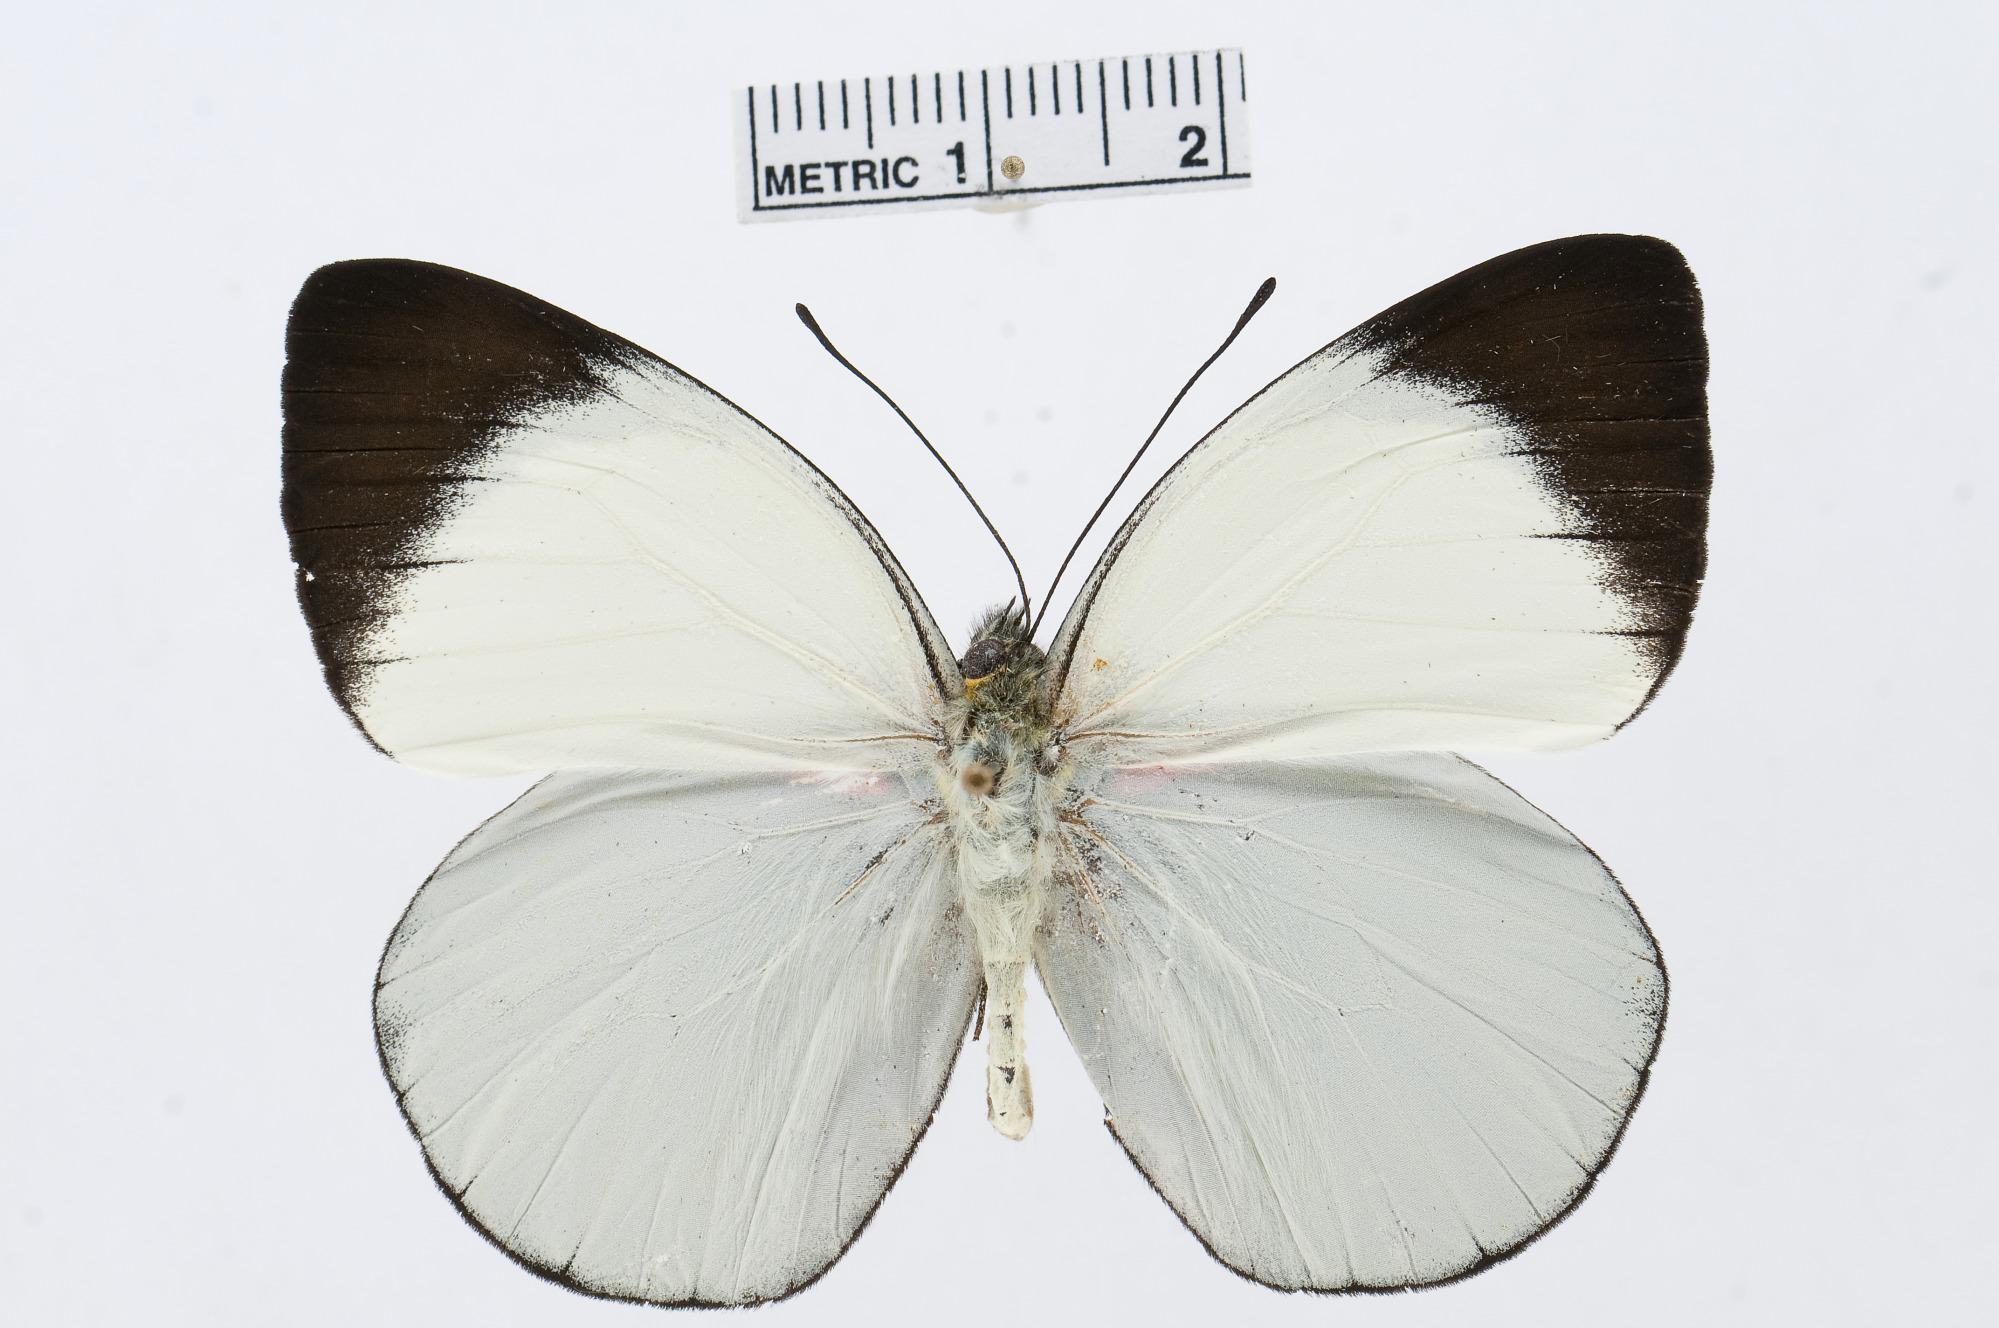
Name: Delias ornytion
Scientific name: Delias ornytion
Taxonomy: Animalia, Arthropoda, Hexapoda, Insecta, Lepidoptera, Pieridae, Pierinae